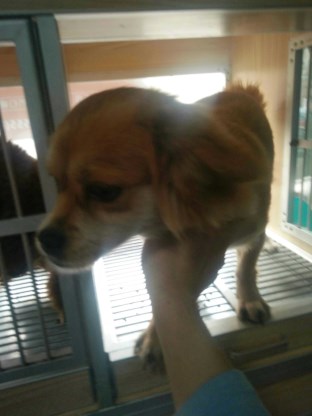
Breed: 3336-n000121-chinese_rural_dog